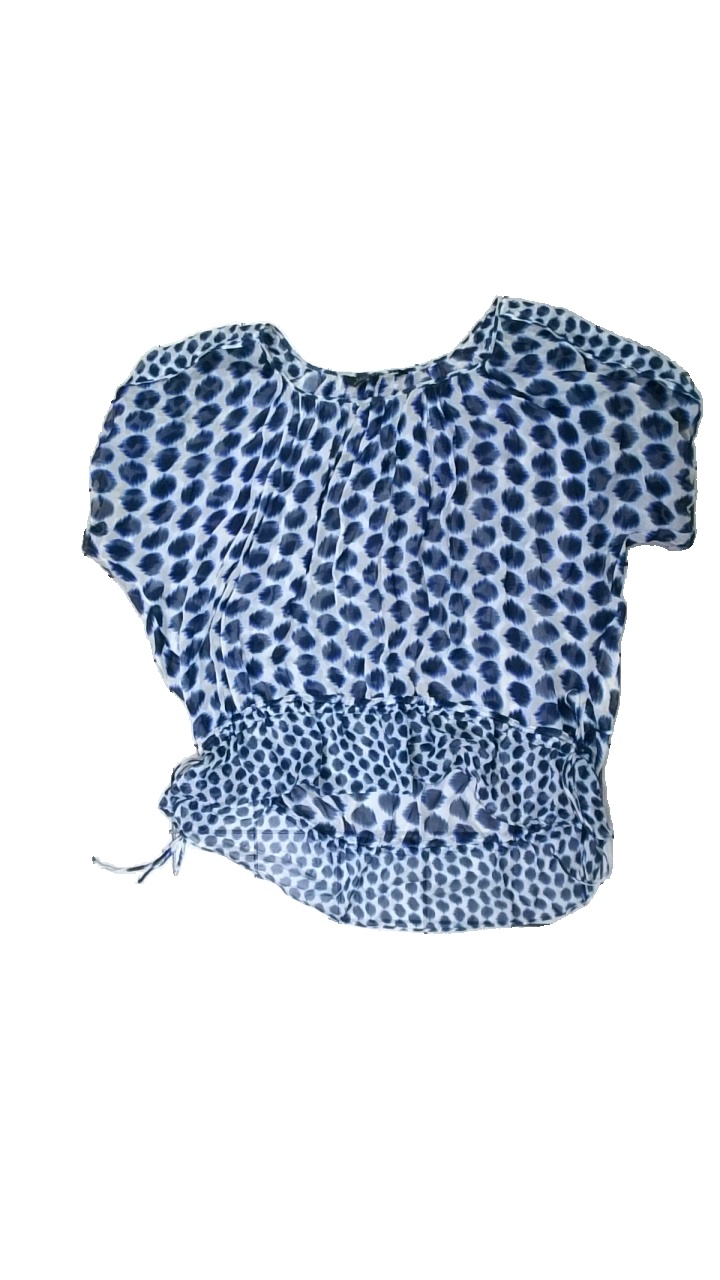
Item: Blouse (Ladies)
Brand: Zara
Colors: Blue, White
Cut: Regular, C-collar
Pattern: Dots
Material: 100% silk
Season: All
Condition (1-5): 3
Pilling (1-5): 5
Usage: Reuse
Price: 100-150